Electricity sector in Canada

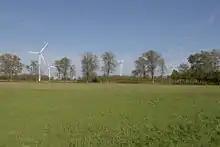
The Erie Shores Wind Farm, near Port Burwell.

Nova Scotia Power Inc. (NSPI), a subsidiary of Halifax-based Emera, is the public utility in charge of the generation, transmission and distribution of electricity in Nova Scotia. Formerly a government-owned company, it was privatized in 1992 by the conservative government of premier Donald Cameron, in what was called at the time the biggest initial public offering (IPO) in Canadian history. From the $816 million proceeds, "$616 million was used to recapitalize Nova Scotia Power by paying down debt owed by the utility".